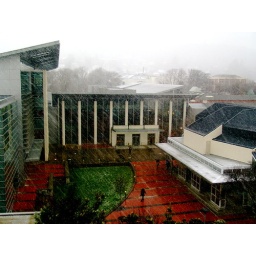
Snow in Dunedin in Mid-June (view of the University library from my office building)